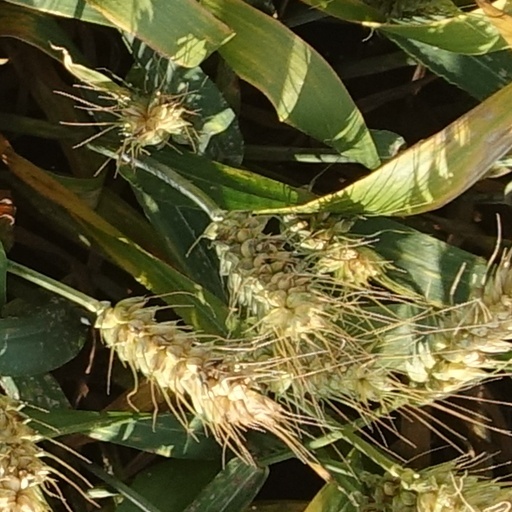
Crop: wheat